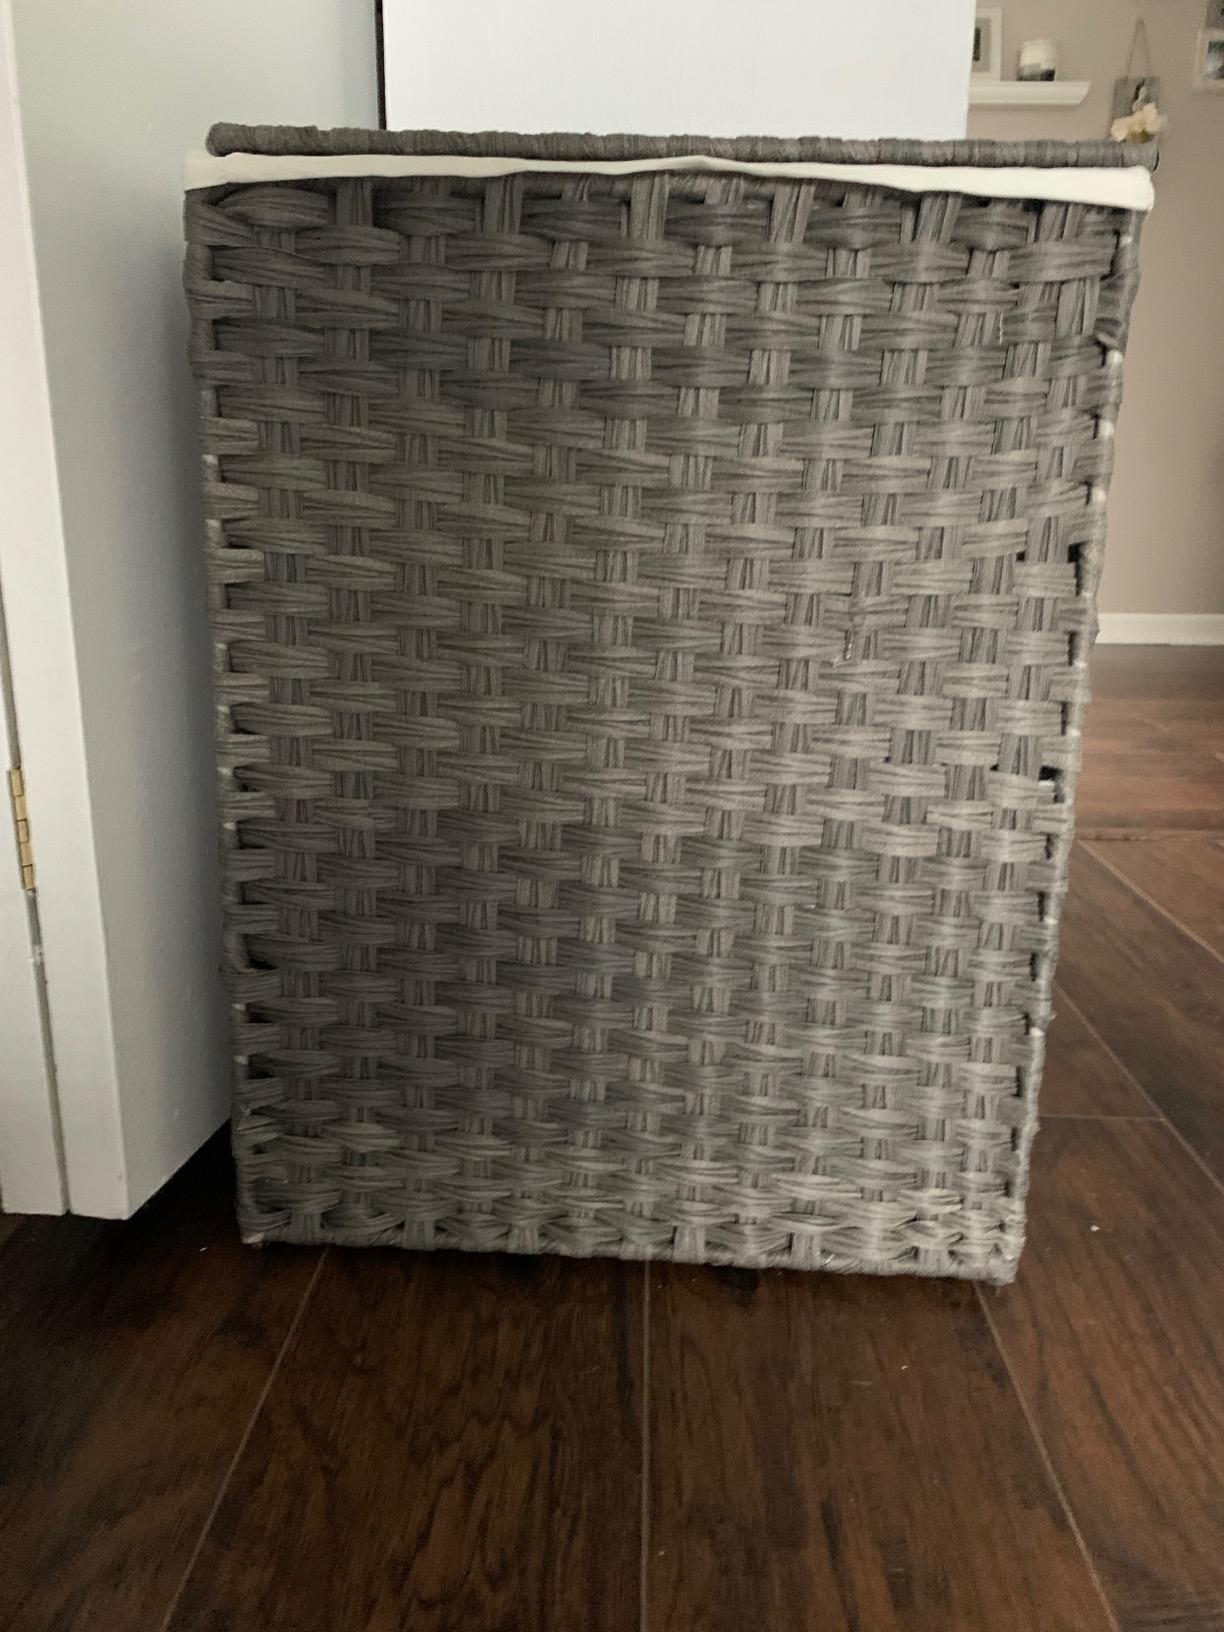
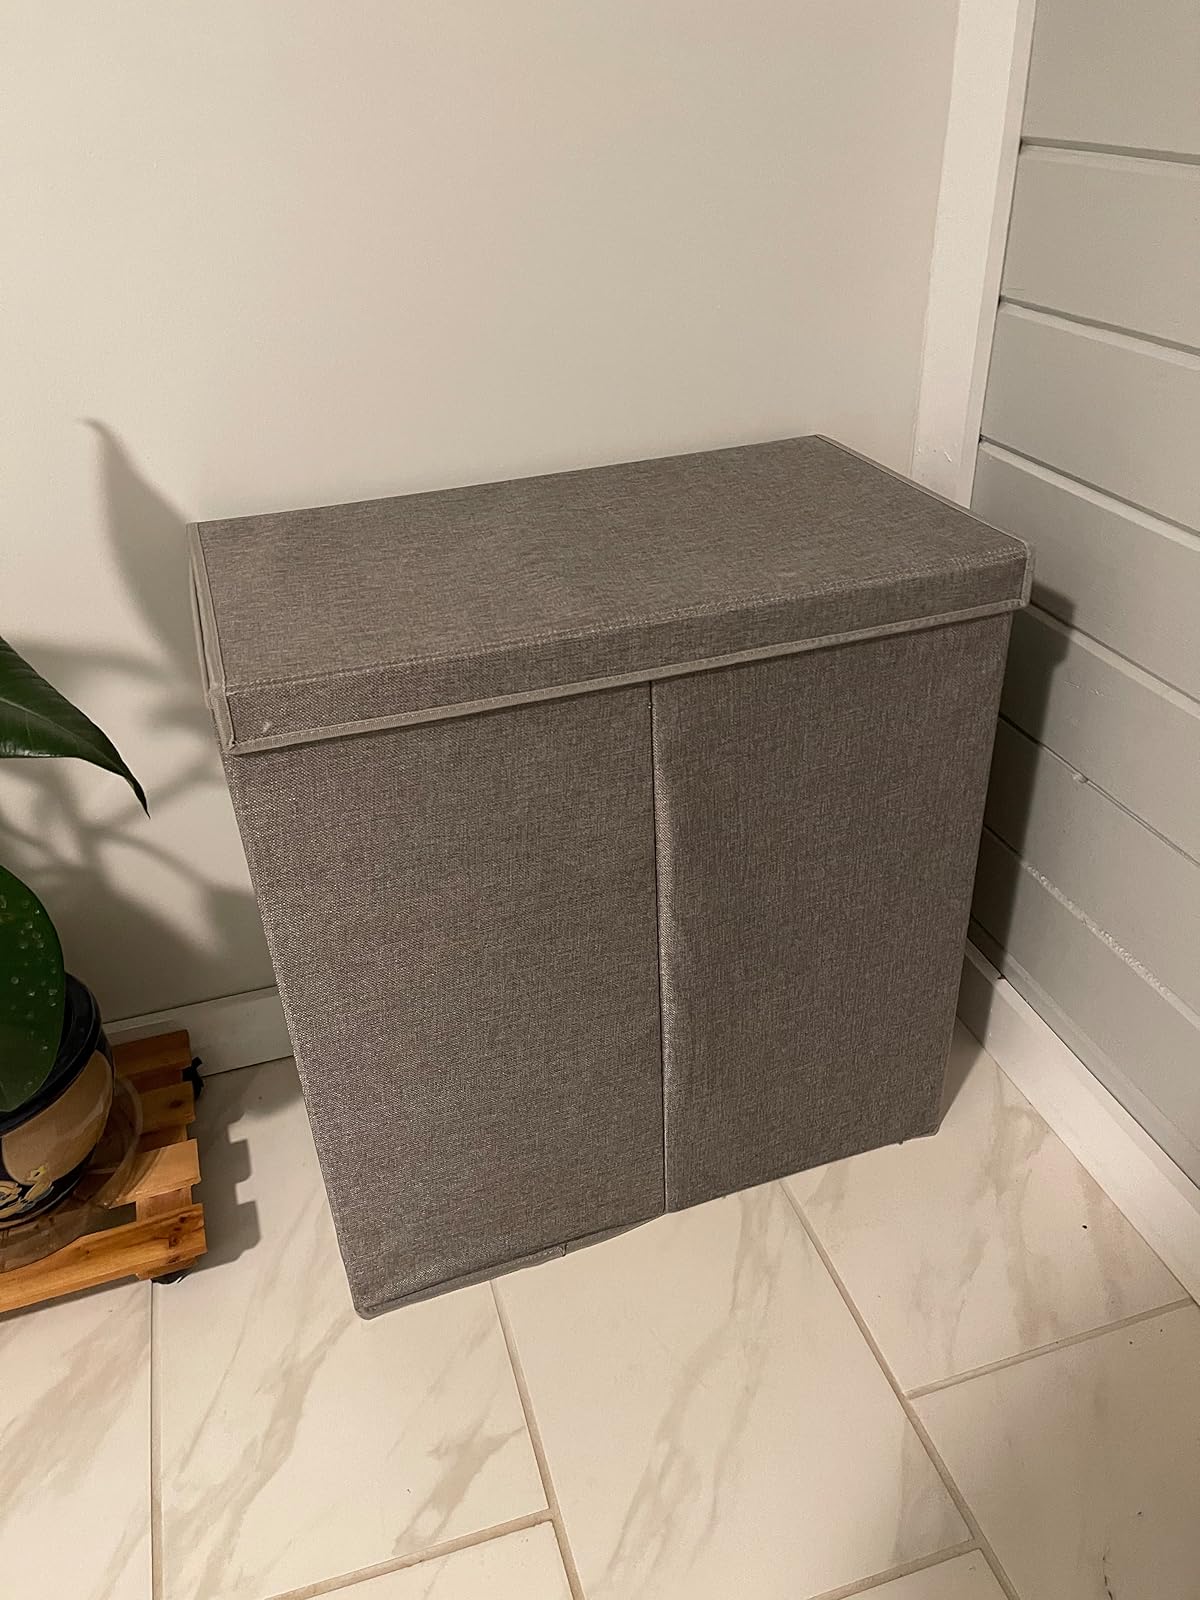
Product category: items_hamper
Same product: no